Renée Dangoor

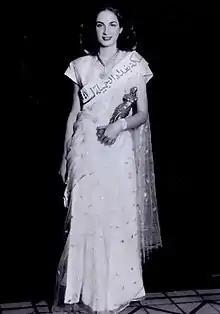
Renée Dangoor crowned Miss Baghdad, with trophy (1 January 1948)

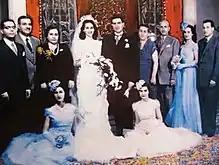
Renée Dangoor's marriage with Naim Dangoor, November 1947

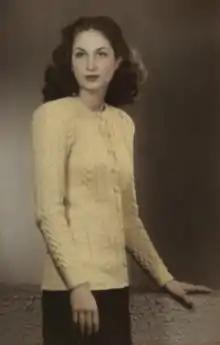
Colorised picture of Renée Dangoor after her marriage (1948)

Renée Rebecca Dangoor (December 1925 - 9 July 2008) was the first beauty queen in the history of Iraq, being crowned in 1947.